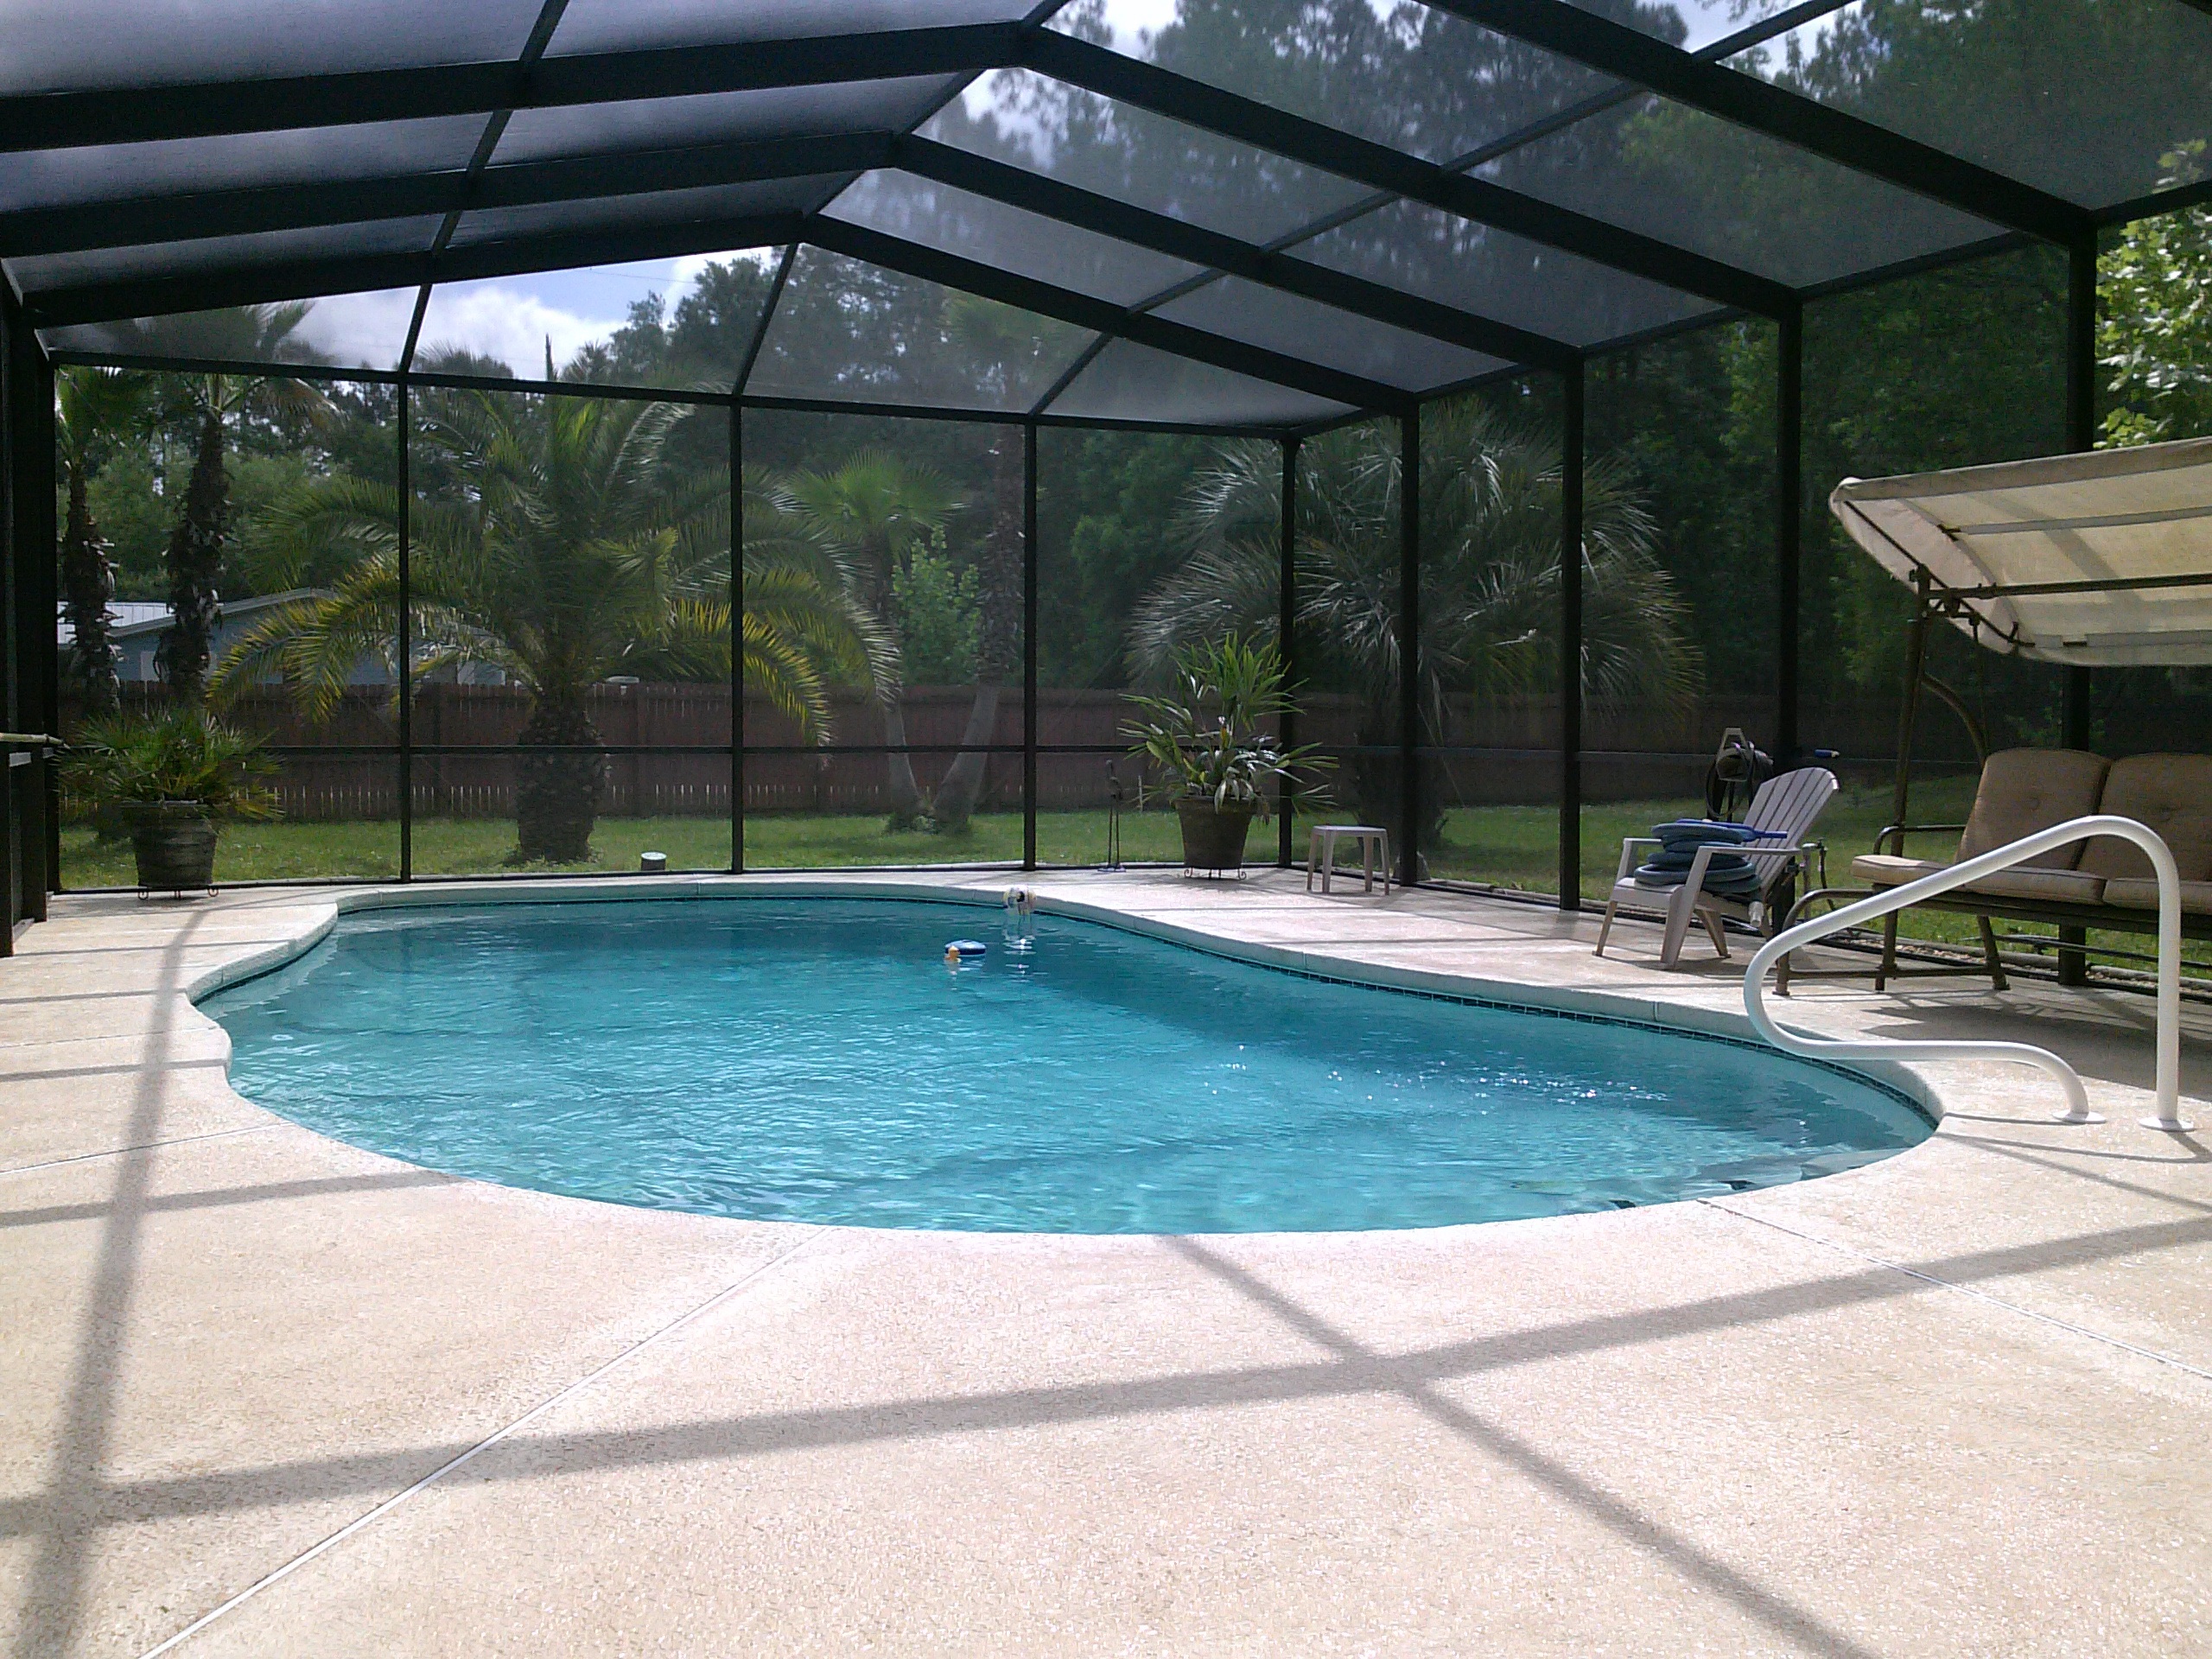
villa, summer, vacation, pool, swim, swimming pool, backyard, property, leisure, relaxation, estate, real estate, outdoor structure